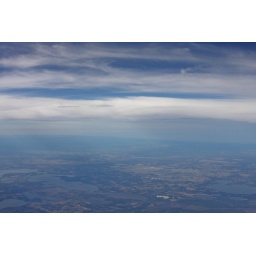
How I wish I could touch space. The dark blue skies over Florida while flying to Columbus.